Sport in New South Wales

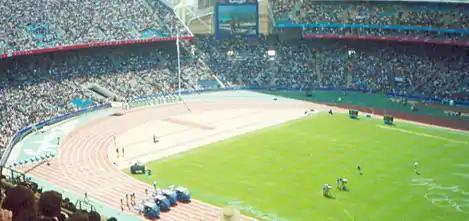
Track and field events during the 2000 Summer Olympics.

Stadium Australia is Sydney's largest stadium. Built for the 2000 Olympics, it now hosts big events such as the NRL Grand Final, the rugby league State of Origin and rugby union and soccer internationals.